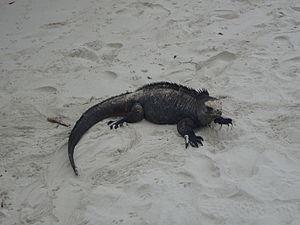
Les Iguanidae forment une famille de sauriens. Elle a été créée par Nicolaus Michael Oppel en 1811. Les espèces de cette famille sont appelées Iguanes.